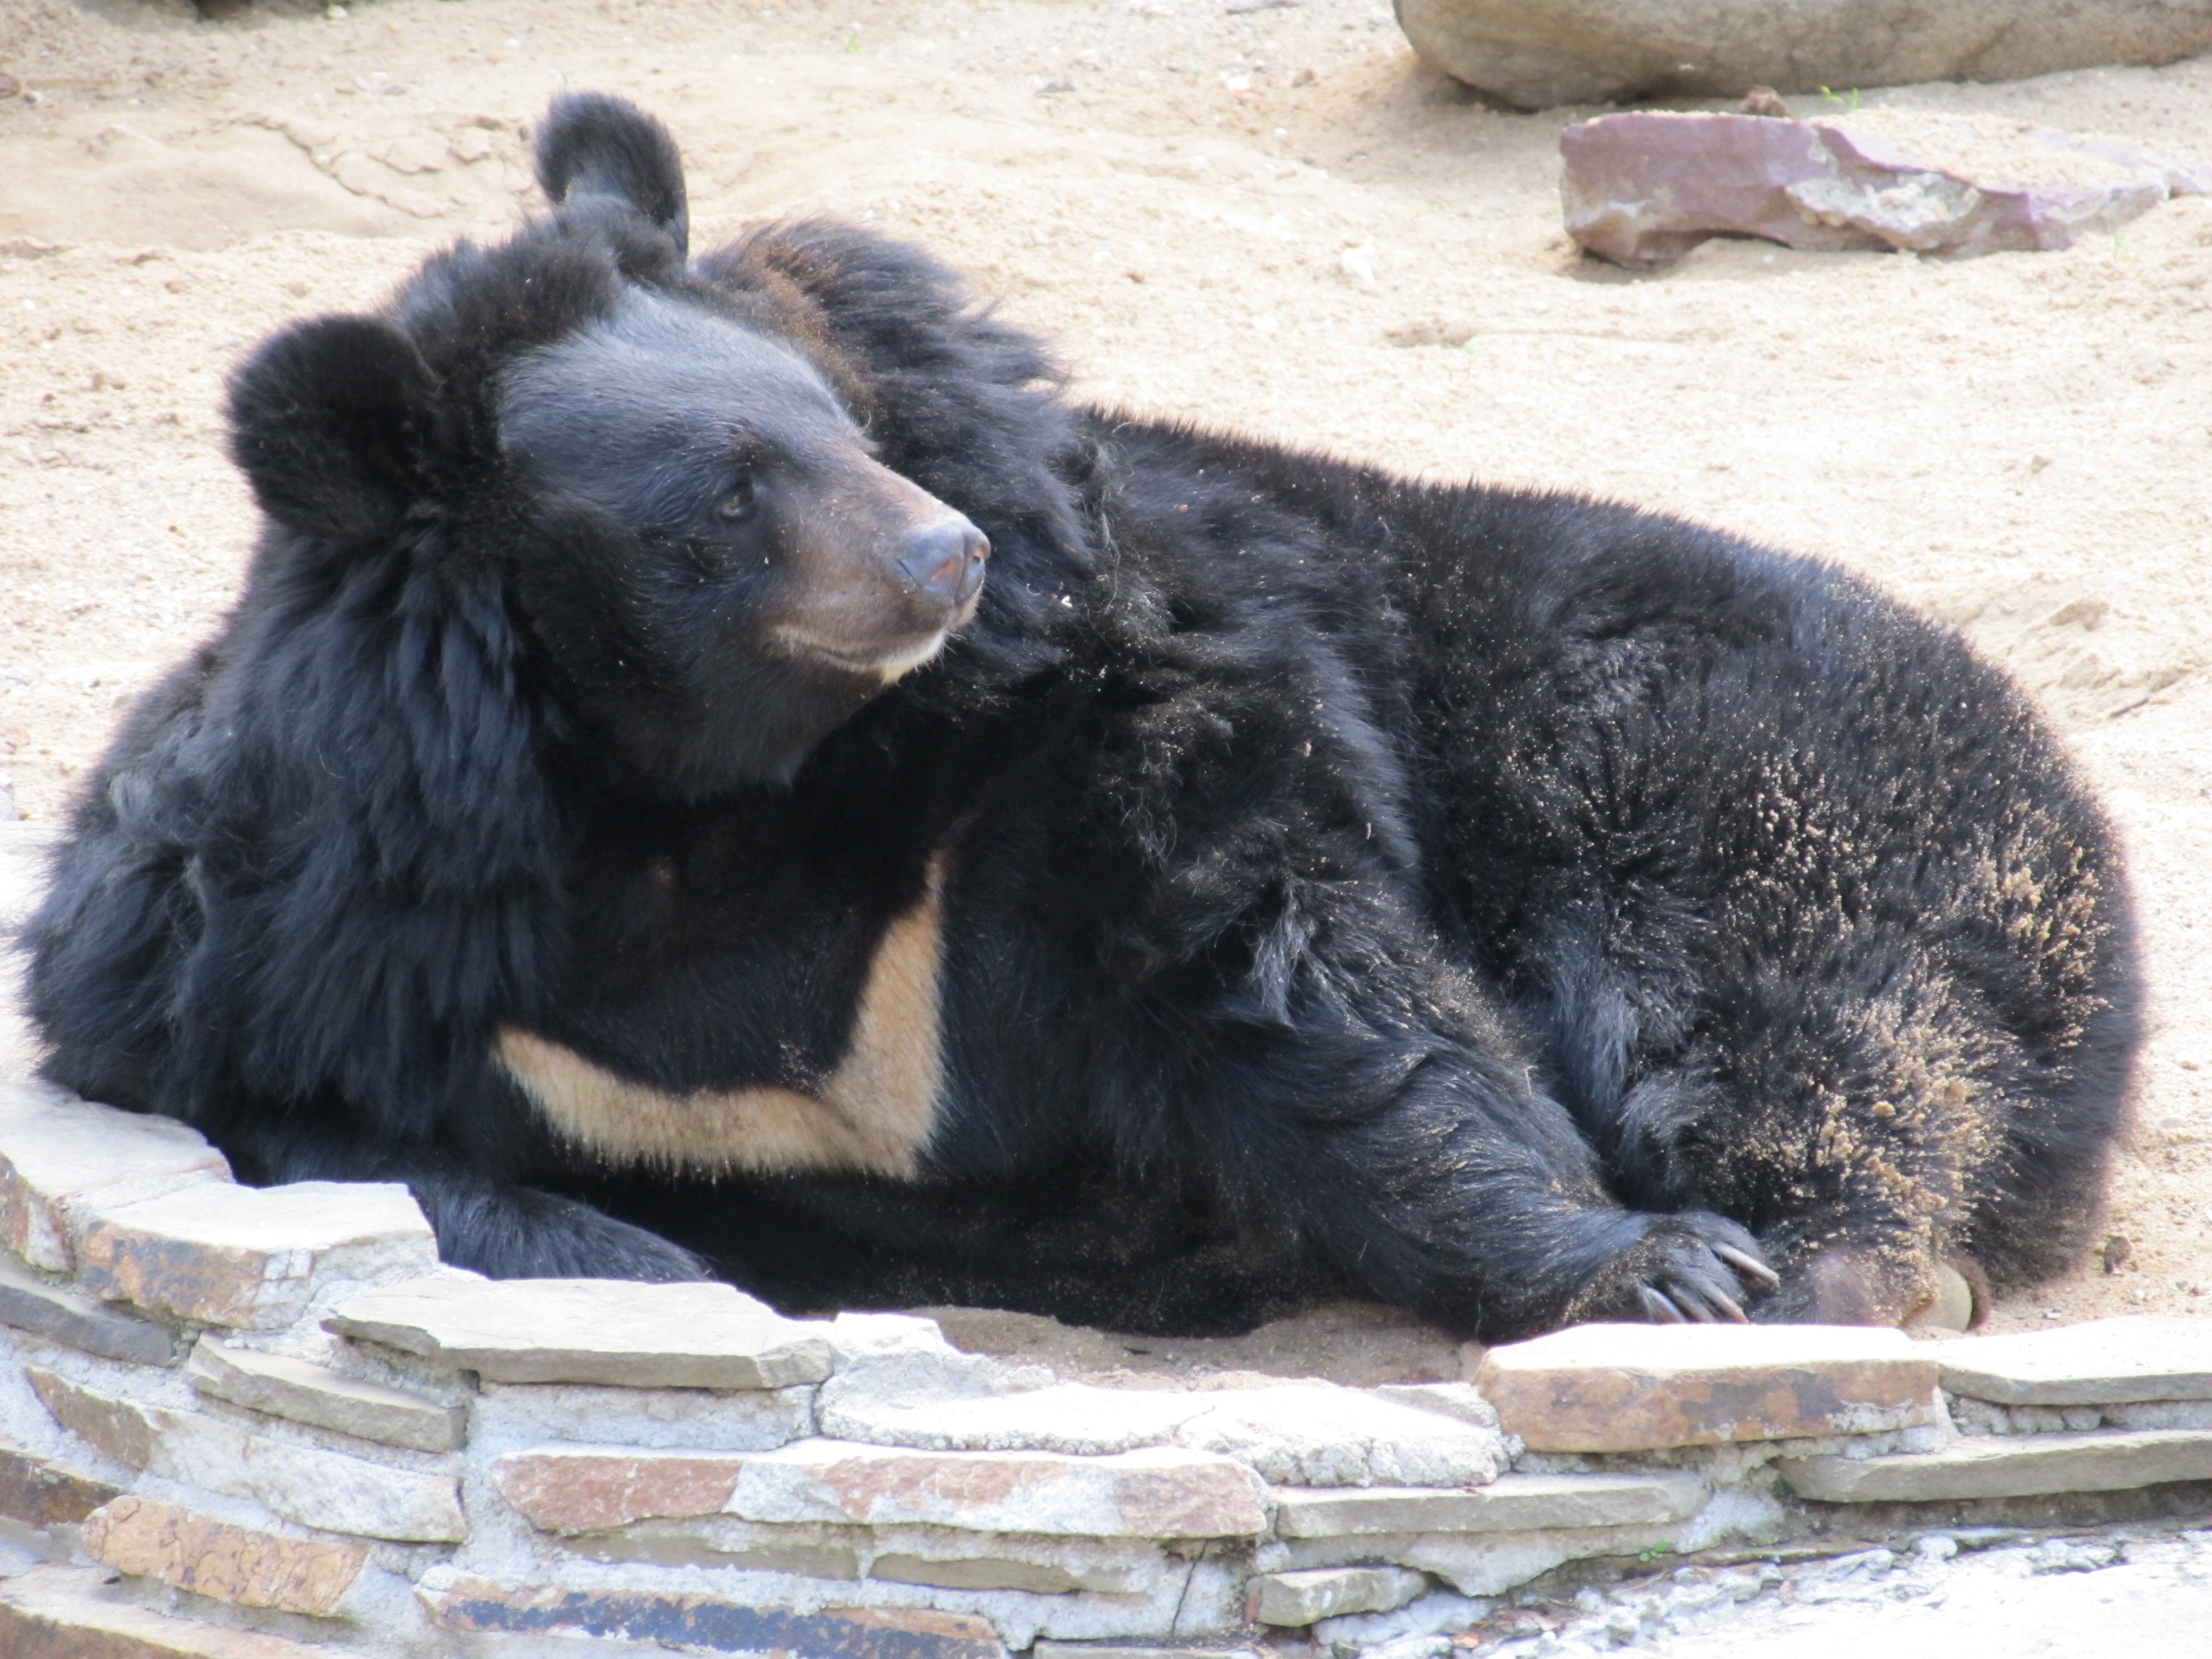
animal, bear, wildlife, zoo, mammal, fauna, vertebrate, bears, safari park, western gorilla, great ape, dog breed group